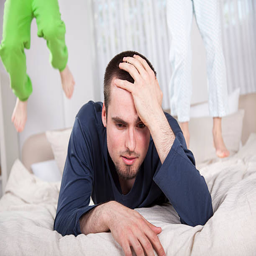
father with children jumping on the his bed